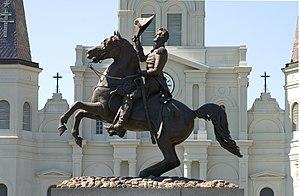
Statue d'Andrew Jackson dans le quartier français de la Nouvelle Orléans, en Louisiane.